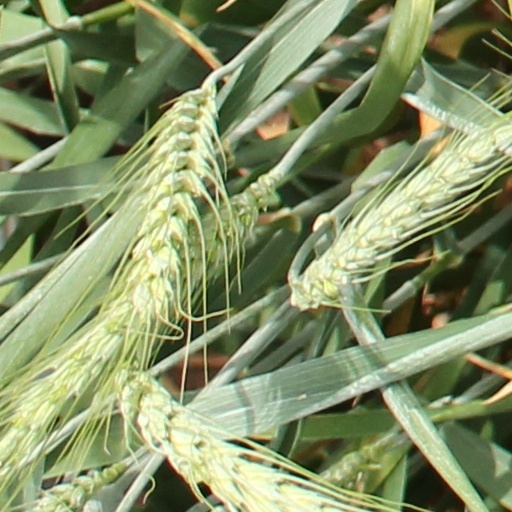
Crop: wheat